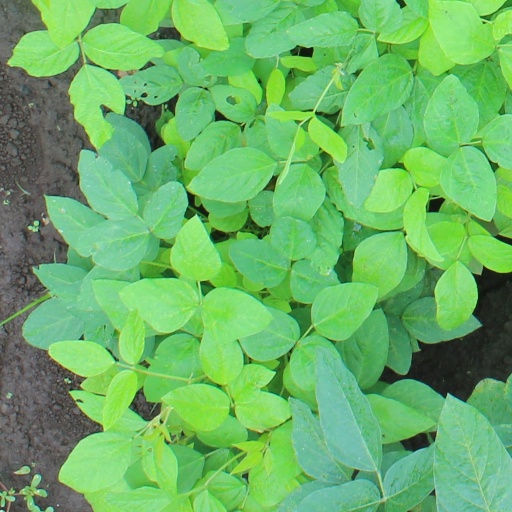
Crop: soybean